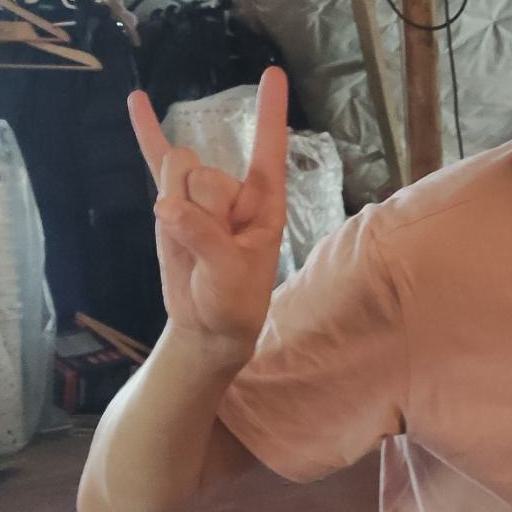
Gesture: rock